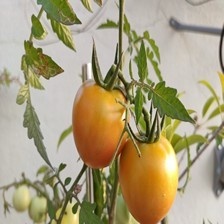
Label: tomato